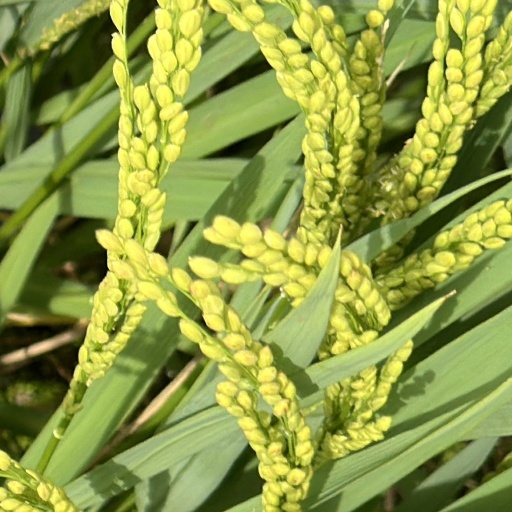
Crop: rice